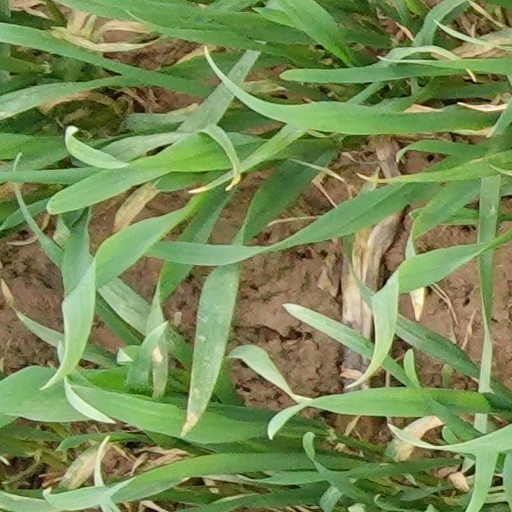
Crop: wheat